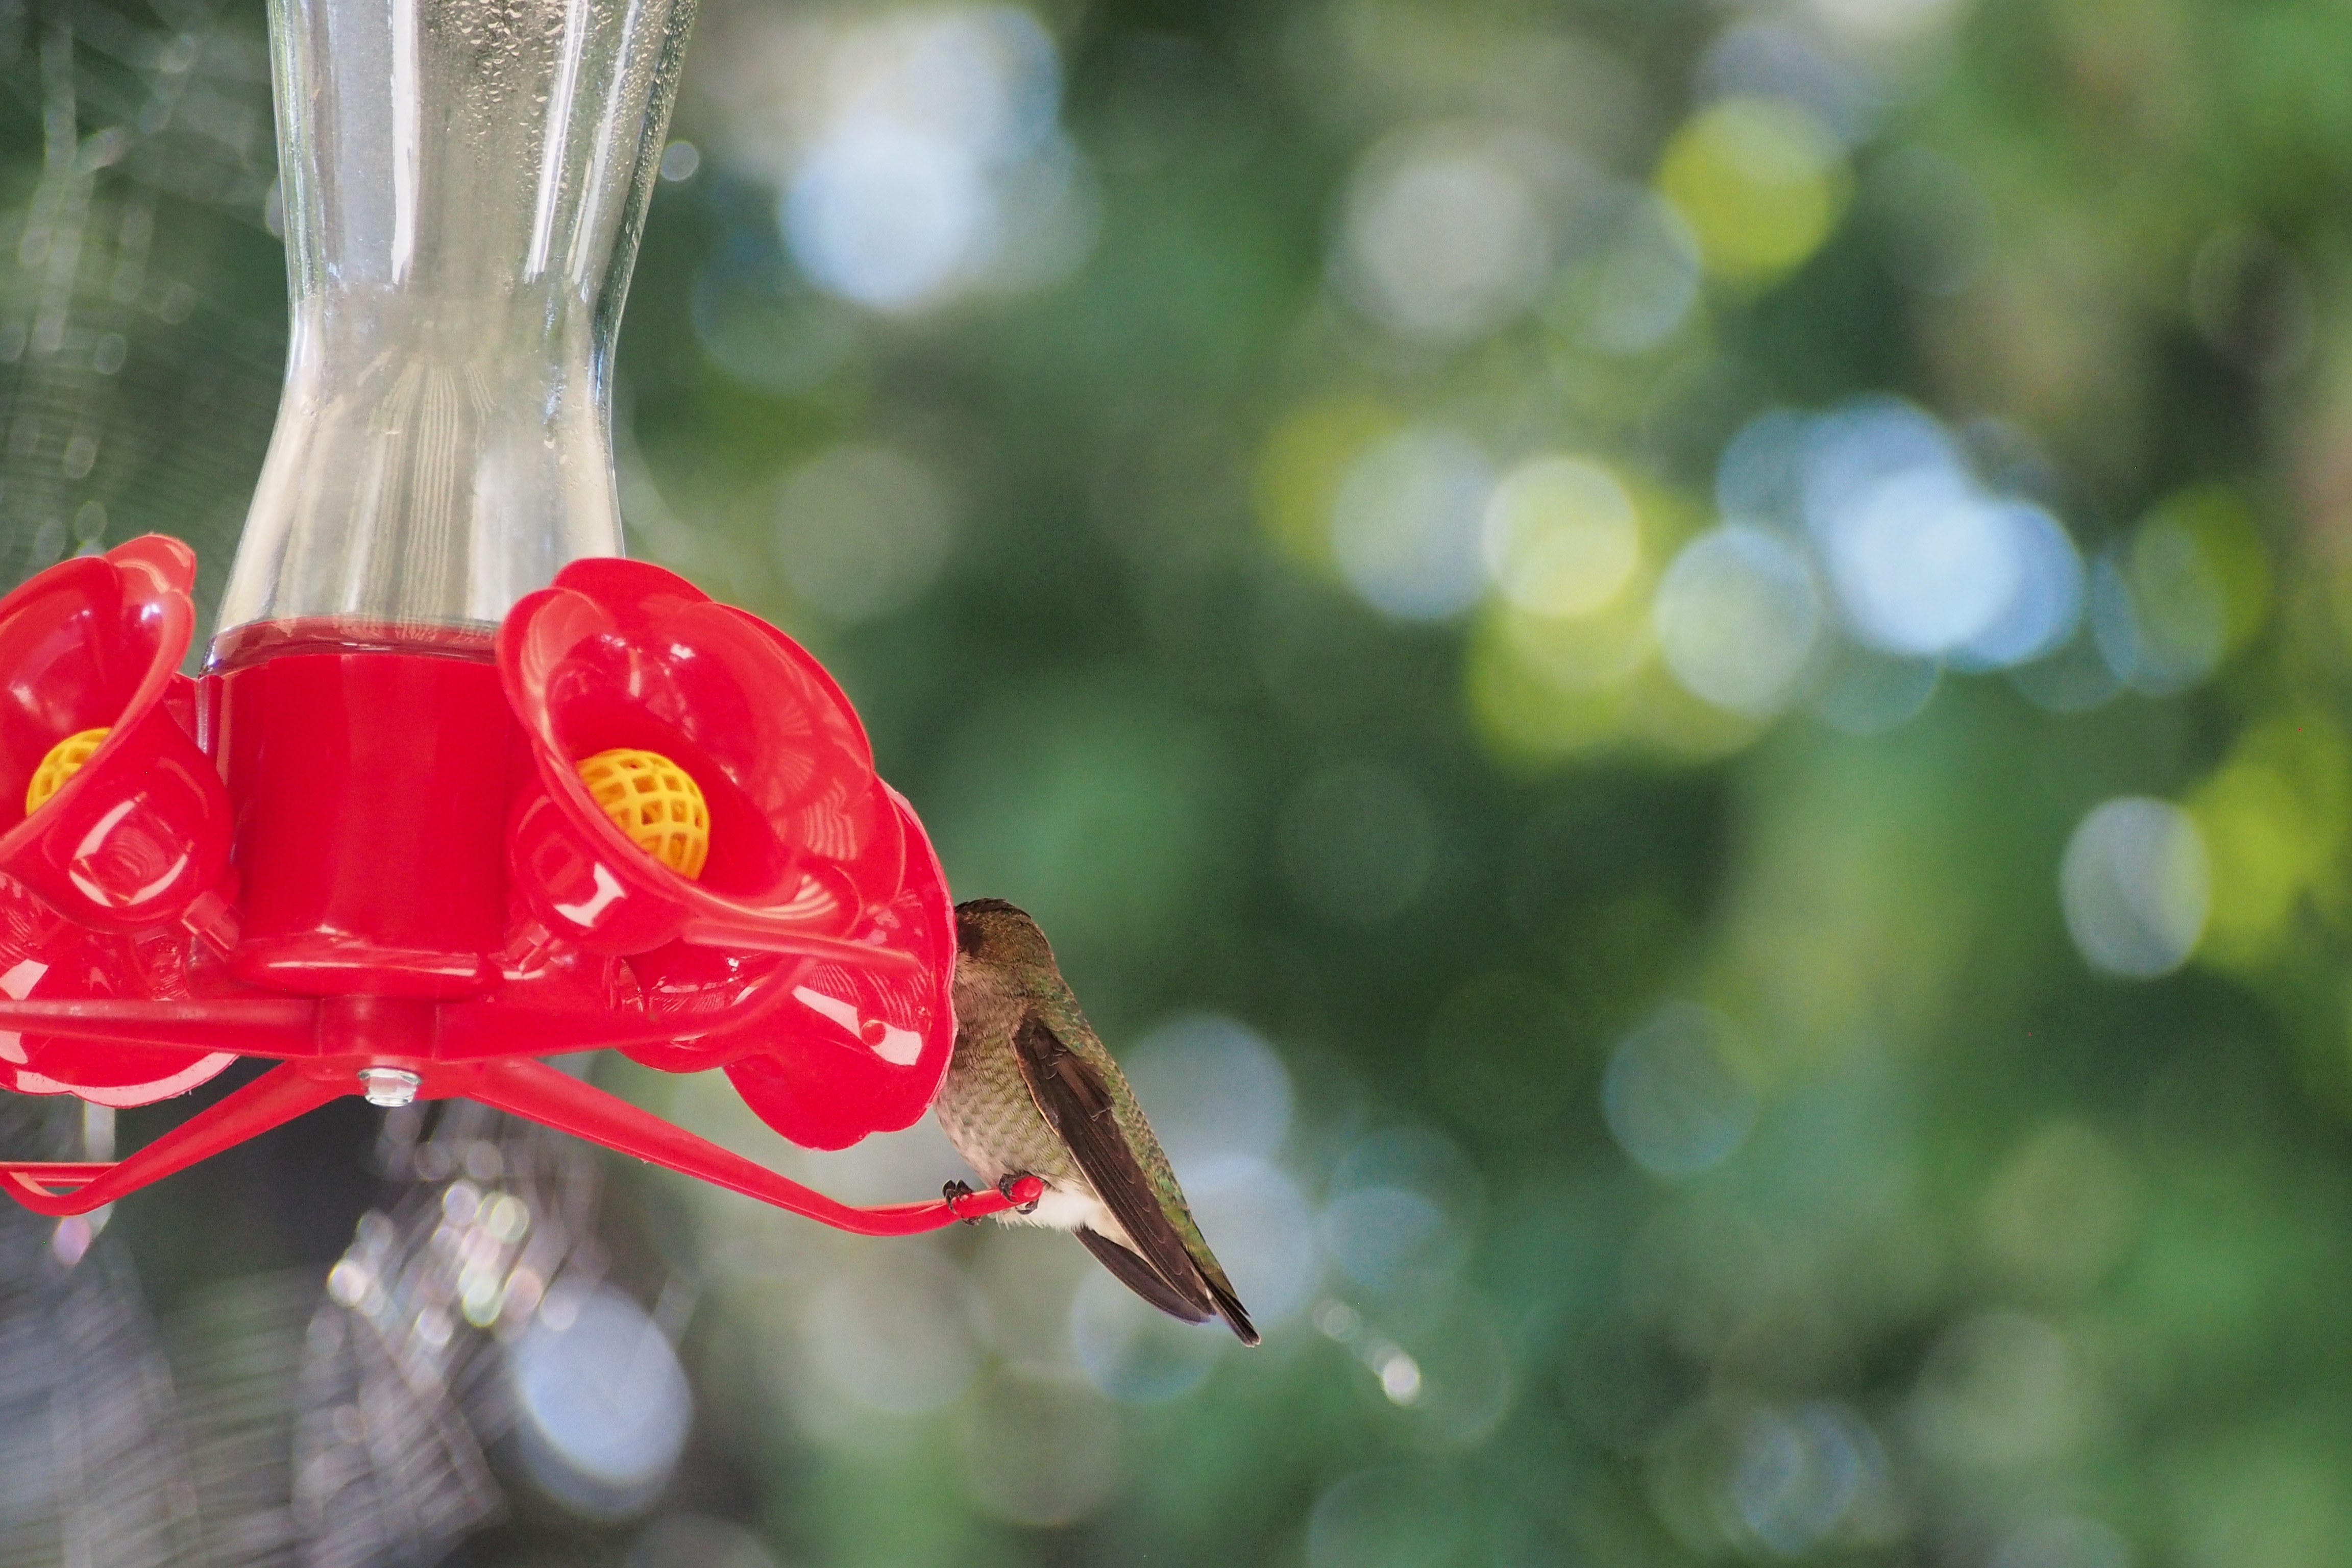
nature, branch, blossom, bokeh, plant, leaf, flower, petal, spiderweb, green, red, produce, hummingbird, botany, flora, close up, colibri, beijaflor, macro photography